Laurence Sterne's correspondence with Elizabeth Draper

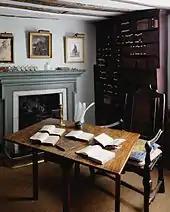
Sterne's study at Shandy Hall, where he likely composed many of the later journal entries

While Draper was in London, they exchanged tokens of affection and were the subject of some gossip, but historians consider it unlikely that their relationship became sexual. Sterne gave Draper a complete set of his books, a signet ring to seal letters with, and a mezzotint copy of his portrait by Joshua Reynolds; and Draper gave him a miniature portrait of herself. As was common in the eighteenth century, they wrote letters to be carried just a few blocks between their London residences. Sterne often showed off Draper's letters and her portrait (mounted in his snuffbox), to an extent that earned him some mockery. The scandalous nature of their public flirtation was intensified by Sterne's occupation as a clergyman. The difference in their ages was also substantial, Sterne being fifty-four to Draper's twenty-three.